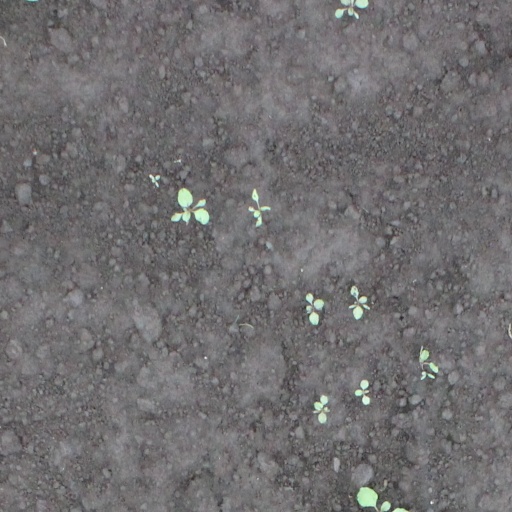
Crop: soybean